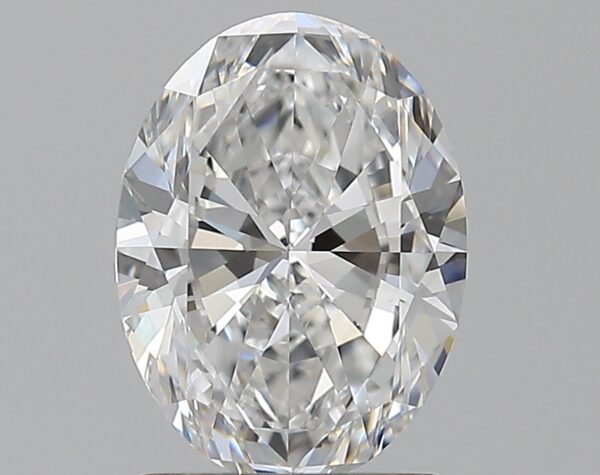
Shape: oval
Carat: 1.5
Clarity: VS1
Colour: D
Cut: EX
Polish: EX
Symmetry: EX
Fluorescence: N
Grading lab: GIA
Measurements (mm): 8.55 x 6.35 x 3.87